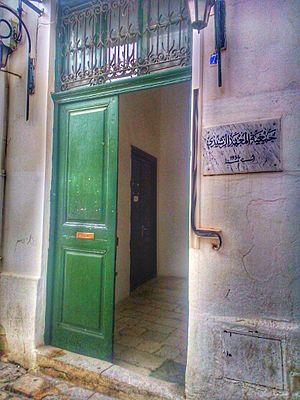
La médina de Tunis مدينة تونس العتيقة
La Rachidia est une association culturelle et artistique spécialisée dans la musique tunisienne. Elle voit le jour le 3 novembre 1934, grâce à une élite d'hommes politiques, intellectuels, écrivains et artistes menés par Mustapha Sfar, Cheikh El Médina de Tunis à l'époque. L'orchestre de l'institution, dirigé par Fethi Zghonda, est réputé en Tunisie et dans le reste du Maghreb.